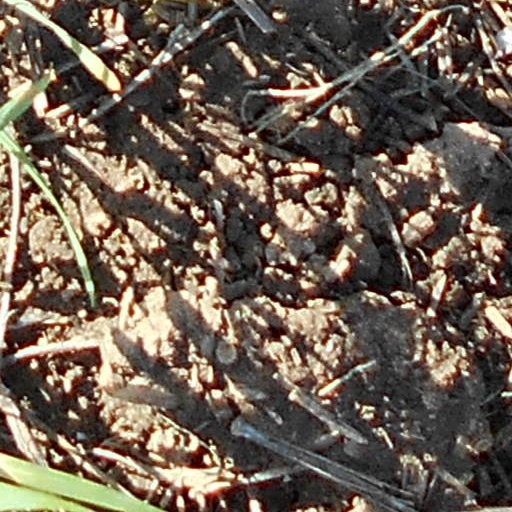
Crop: wheat